Vacuum-tube computer

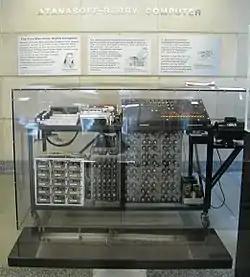
Replica of the Atanasoff–Berry computer at Iowa State University

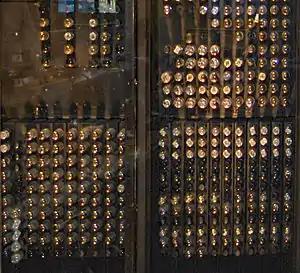
The 1946 ENIAC computer used more than 17,000 vacuum tubes

A vacuum-tube computer, now termed a first-generation computer, is a computer that uses vacuum tubes for logic circuitry. While the history of mechanical aids to computation goes back centuries, if not millennia, the history of vacuum tube computers is confined to the middle of the 20th century. Lee De Forest invented the triode in 1906. The first example of using vacuum tubes for computation, the Atanasoff–Berry computer, was demonstrated in 1939. Vacuum-tube computers were initially one-of-a-kind designs, but commercial models were introduced in the 1950s and sold in volumes ranging from single digits to thousands of units. By the early 1960s vacuum tube computers were obsolete, superseded by second-generation transistorized computers.